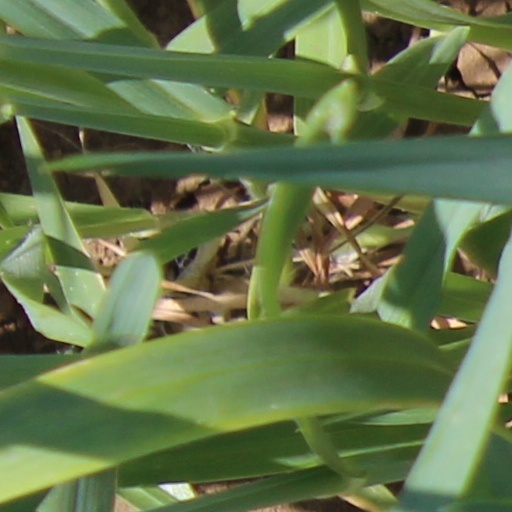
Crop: wheat